2009 swine flu pandemic in the United States

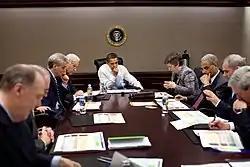
President Obama is briefed in the Situation Room about the swine flu outbreak.

In the United States, the majority of the 70 National Respiratory and Enteric Virus Surveillance System (NREVSS) laboratories do not report the influenza A subtype.